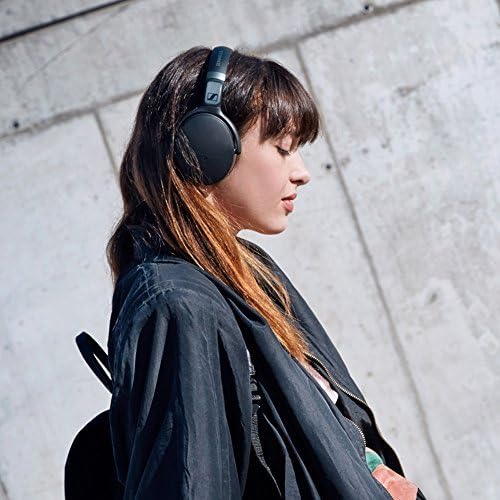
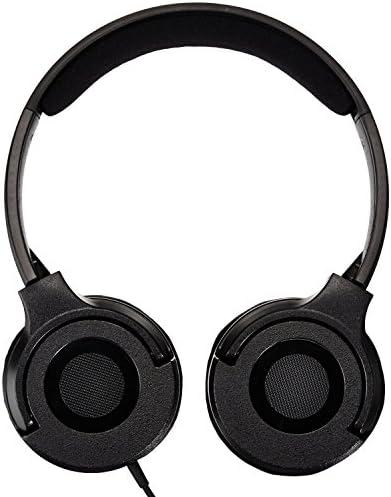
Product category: headphones
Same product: no